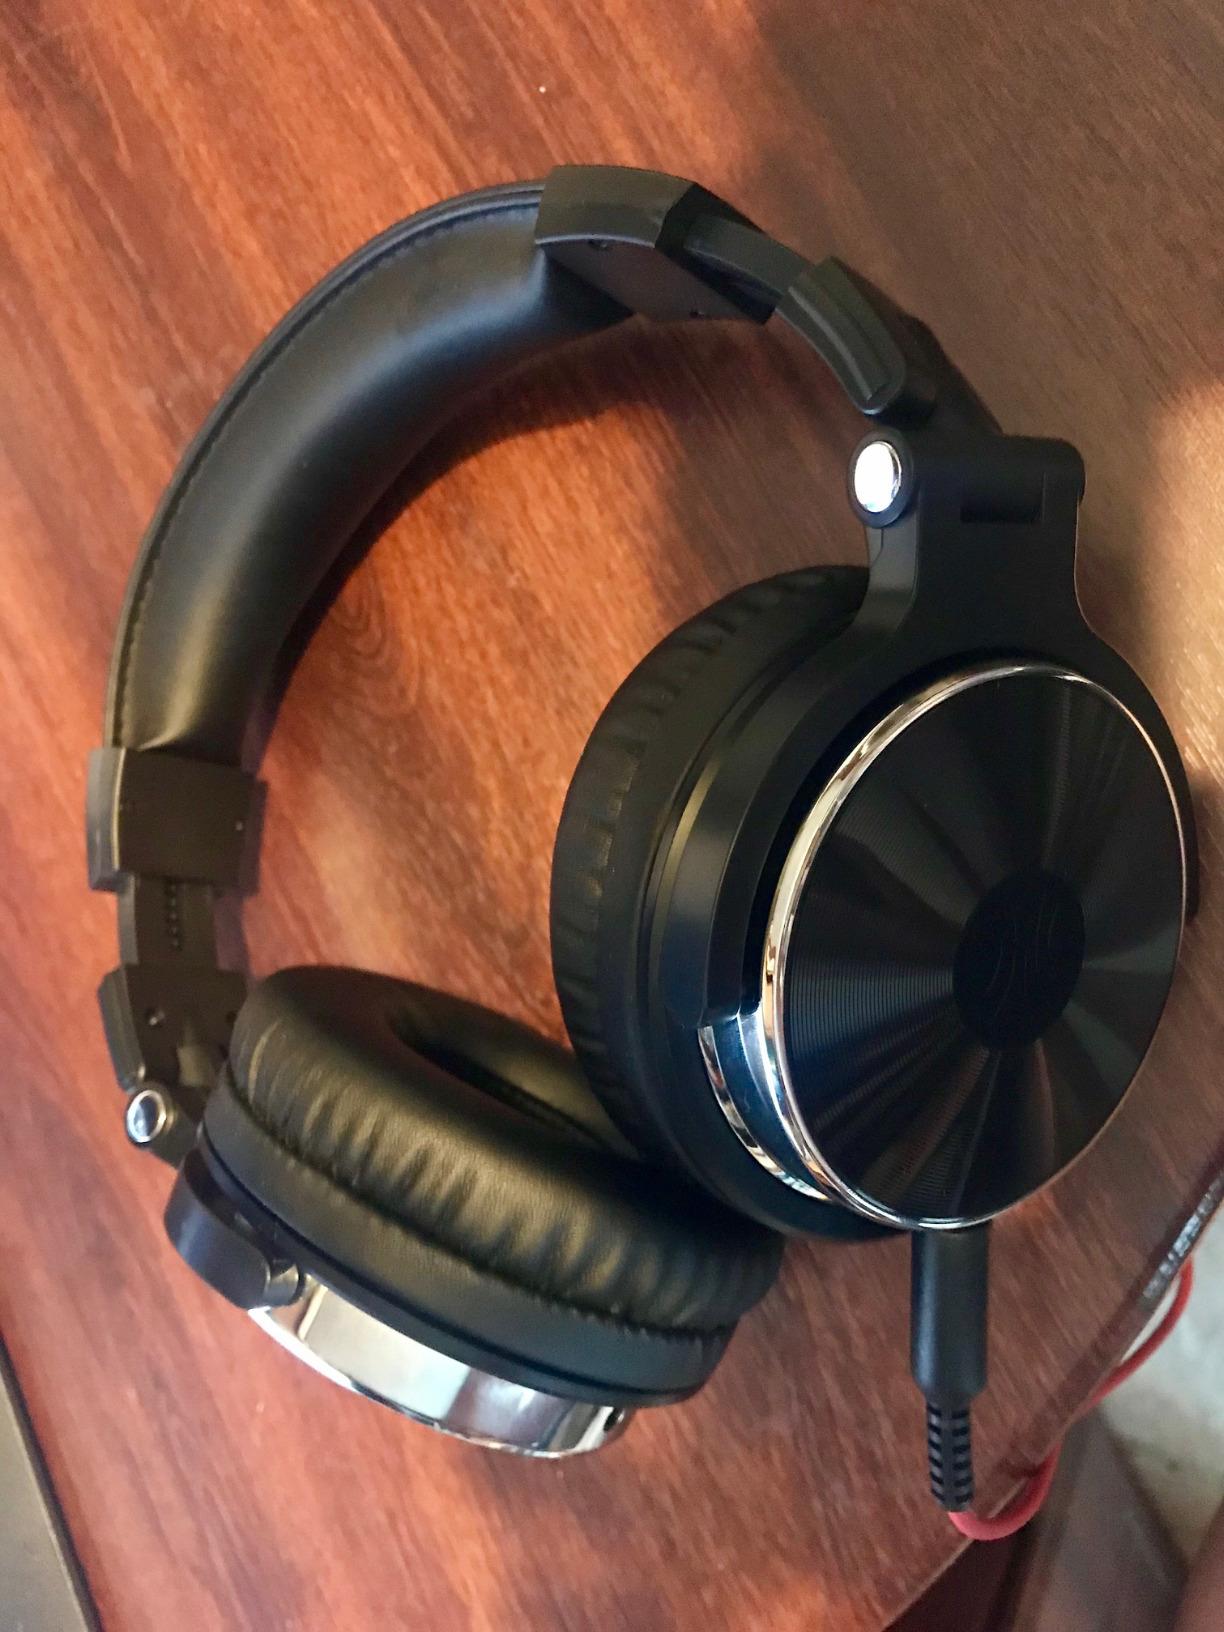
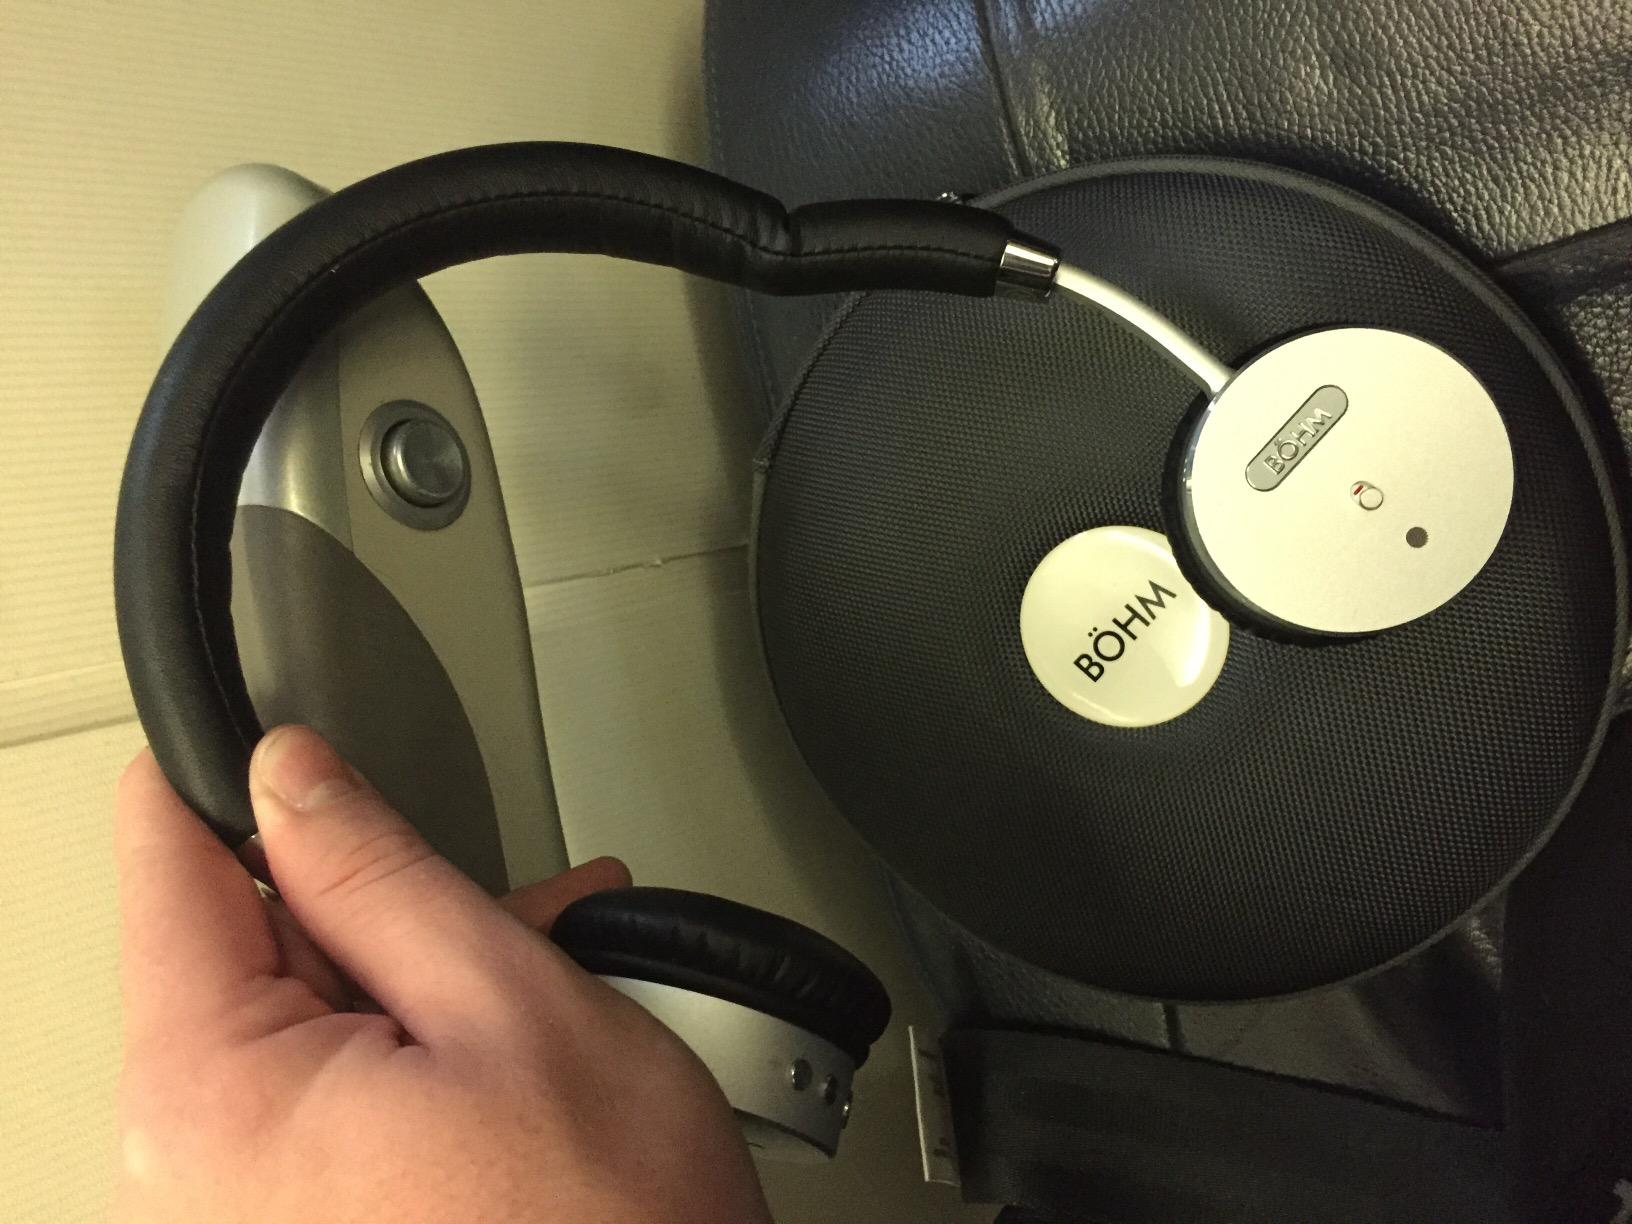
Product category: headphones
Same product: no